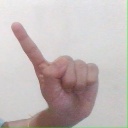
अक्षर: ए